Amphibians of Australia

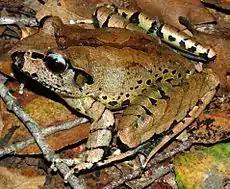
Fleay's barred frog ("Mixophyes fleayi") is restricted to a fragmented range of less than 500 km; this species is classified as endangered.

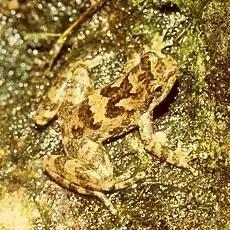
The Eungella torrent frog ("Taudactylus eungellensis") is listed as endangered because of its small geographic range of 10 km.

Australia's amphibian consists of four native families, one introduced family and one introduced order. The sole species of true toad introduced to Australia which has naturalised, is the cane toad ("Rhinella marinus"), of the family Bufonidae. The cane toad was introduced to several locations throughout Queensland, and has since spread west and south. The introduction of smooth newt ("Lissotriton vulgaris") marks the arrival of the order Urodela to the continent. Despite being prohibited to import, they have been located and have spread considerably to various locations in Melbourne from 2011 to 2016. It has potential to spread throughout south-eastern Australia.